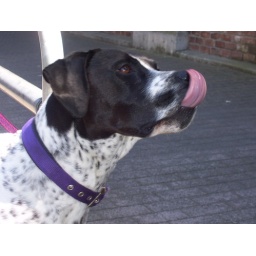
This dog was patiently waiting for his owner on the street in Port Townsend, Washington